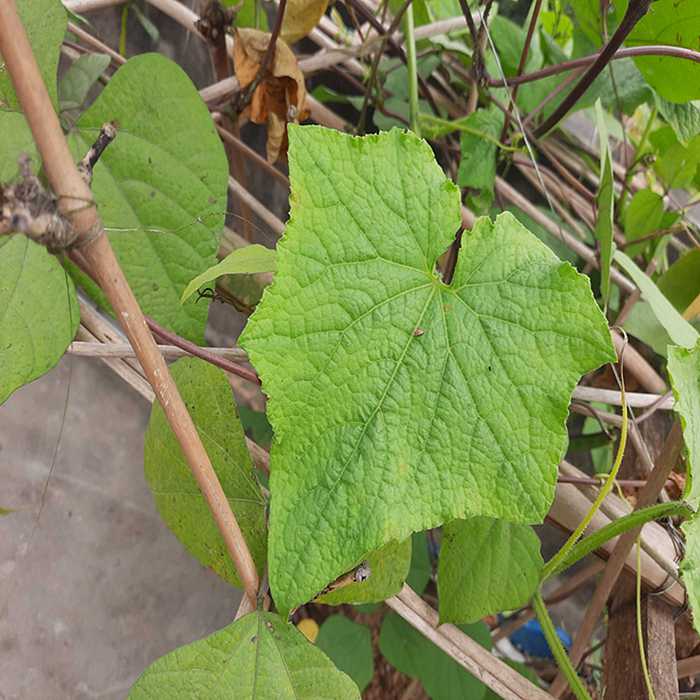
Plant: Cucumber
Label: Fresh leaf